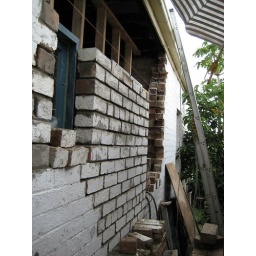
ready for arch over bathroom window